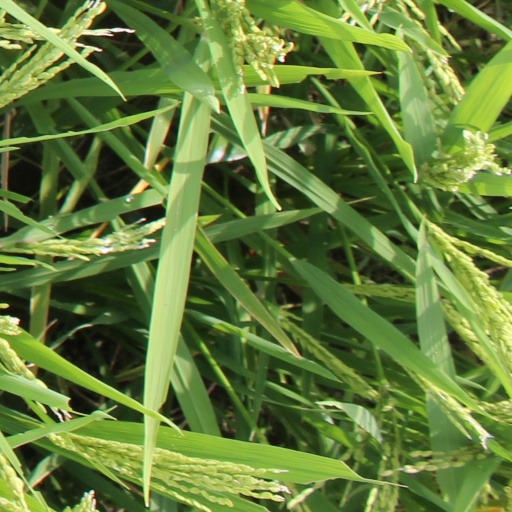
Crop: rice